Sigismund III Vasa

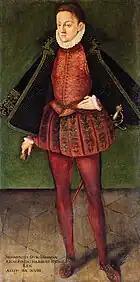
Sigismund in his youth, 1585.

In 1587, Sigismund stood for election to the Polish throne after the death of Stephen Báthory. His candidacy was secured by Queen Dowager Anna and several elite magnates who considered him a native candidate as a descendant of the Jagiellons, though the election was openly questioned and opposed by the nobles politically associated with the Zborowski family. With the blessing of primate Stanisław Karnkowski and strong support from other people of influence he was duly elected ruler of the Polish–Lithuanian Commonwealth on 19 August 1587. His official name and title became "by the grace of God, king of Poland, grand duke of Lithuania, ruler of Ruthenia, Prussia, Masovia, Samogitia, Livonia and also hereditary king of the Swedes, Goths and Wends"; the latter titles being a reference to the fact that he was already the Crown Prince of Sweden, and thus would lawfully succeed to the throne of Sweden upon the death of his father.